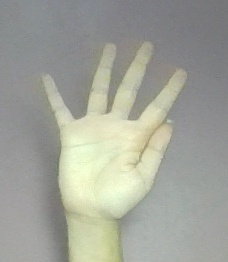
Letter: sheen